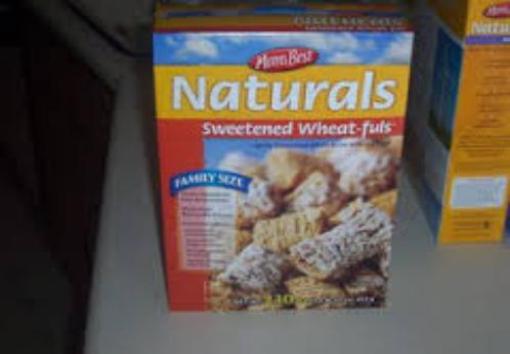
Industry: Food